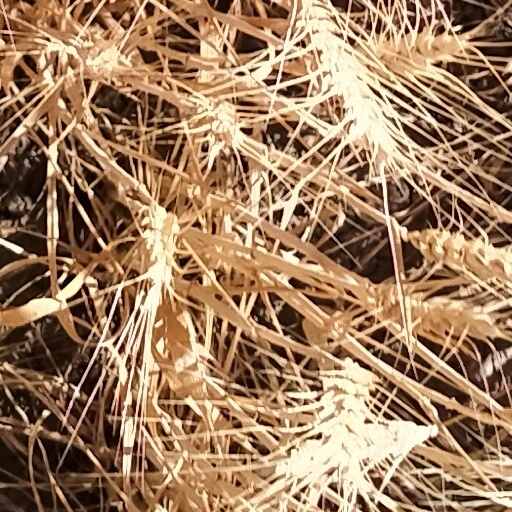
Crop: wheat